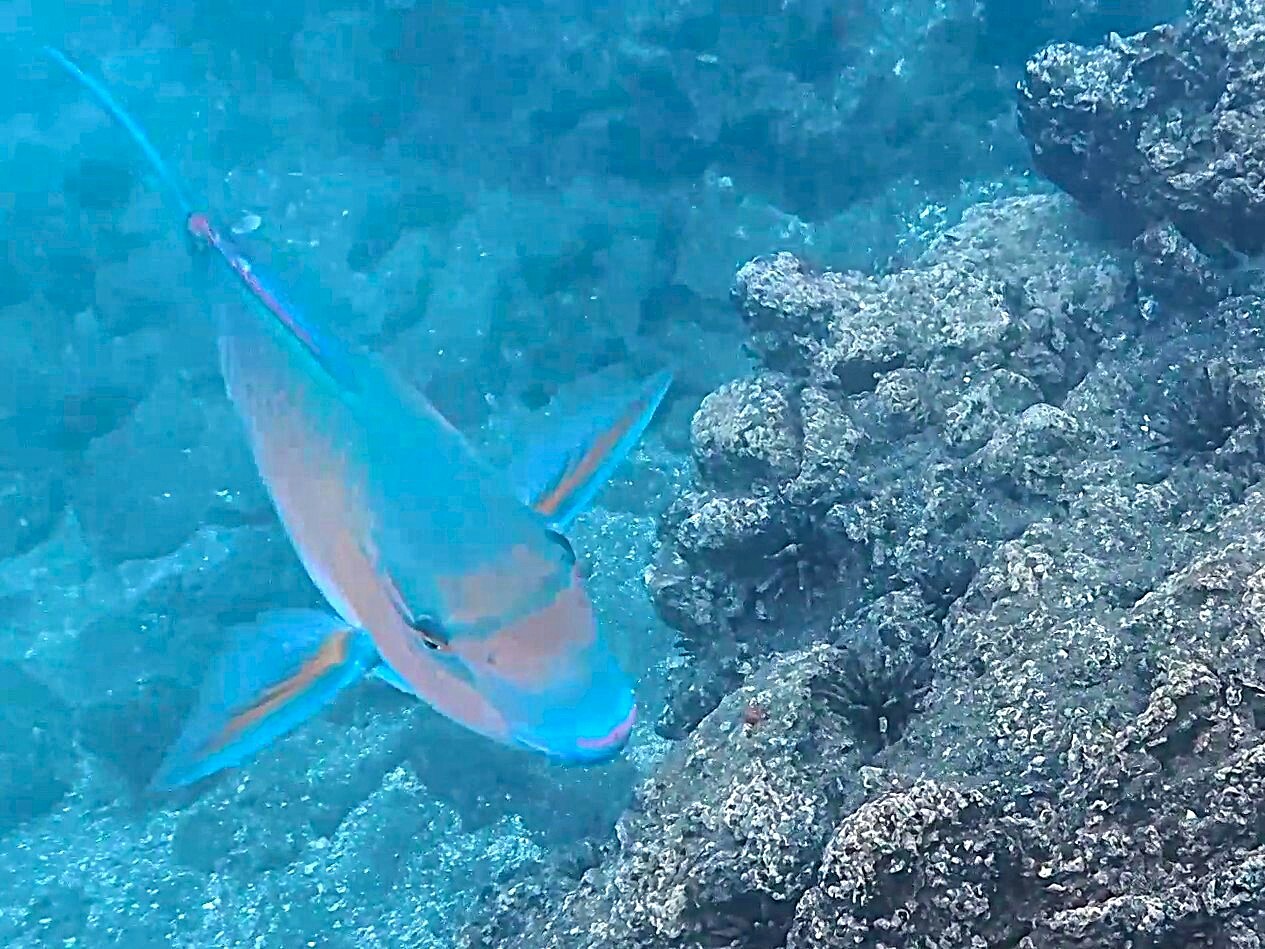
Scarus ghobban (Blue-barred Parrotfish)